Architecture of India

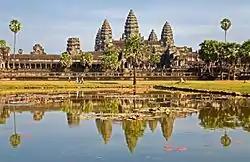
Angkor Wat

Indo-Saracenic architecture evolved by combining Indian architectural features with European styles. Vincent Esch and George Wittet were pioneers in this style. The Victoria Memorial in Calcutta is the most effective symbolism of British Empire, built as a monument in tribute to Queen Victoria's reign. The plan of the building consists of one large central part covered with a larger dome. Colonnades separate the two chambers. Each corner holds a smaller dome and is floored with marble plinth. The memorial stands on 26 hectares of garden surrounded by reflective pools.